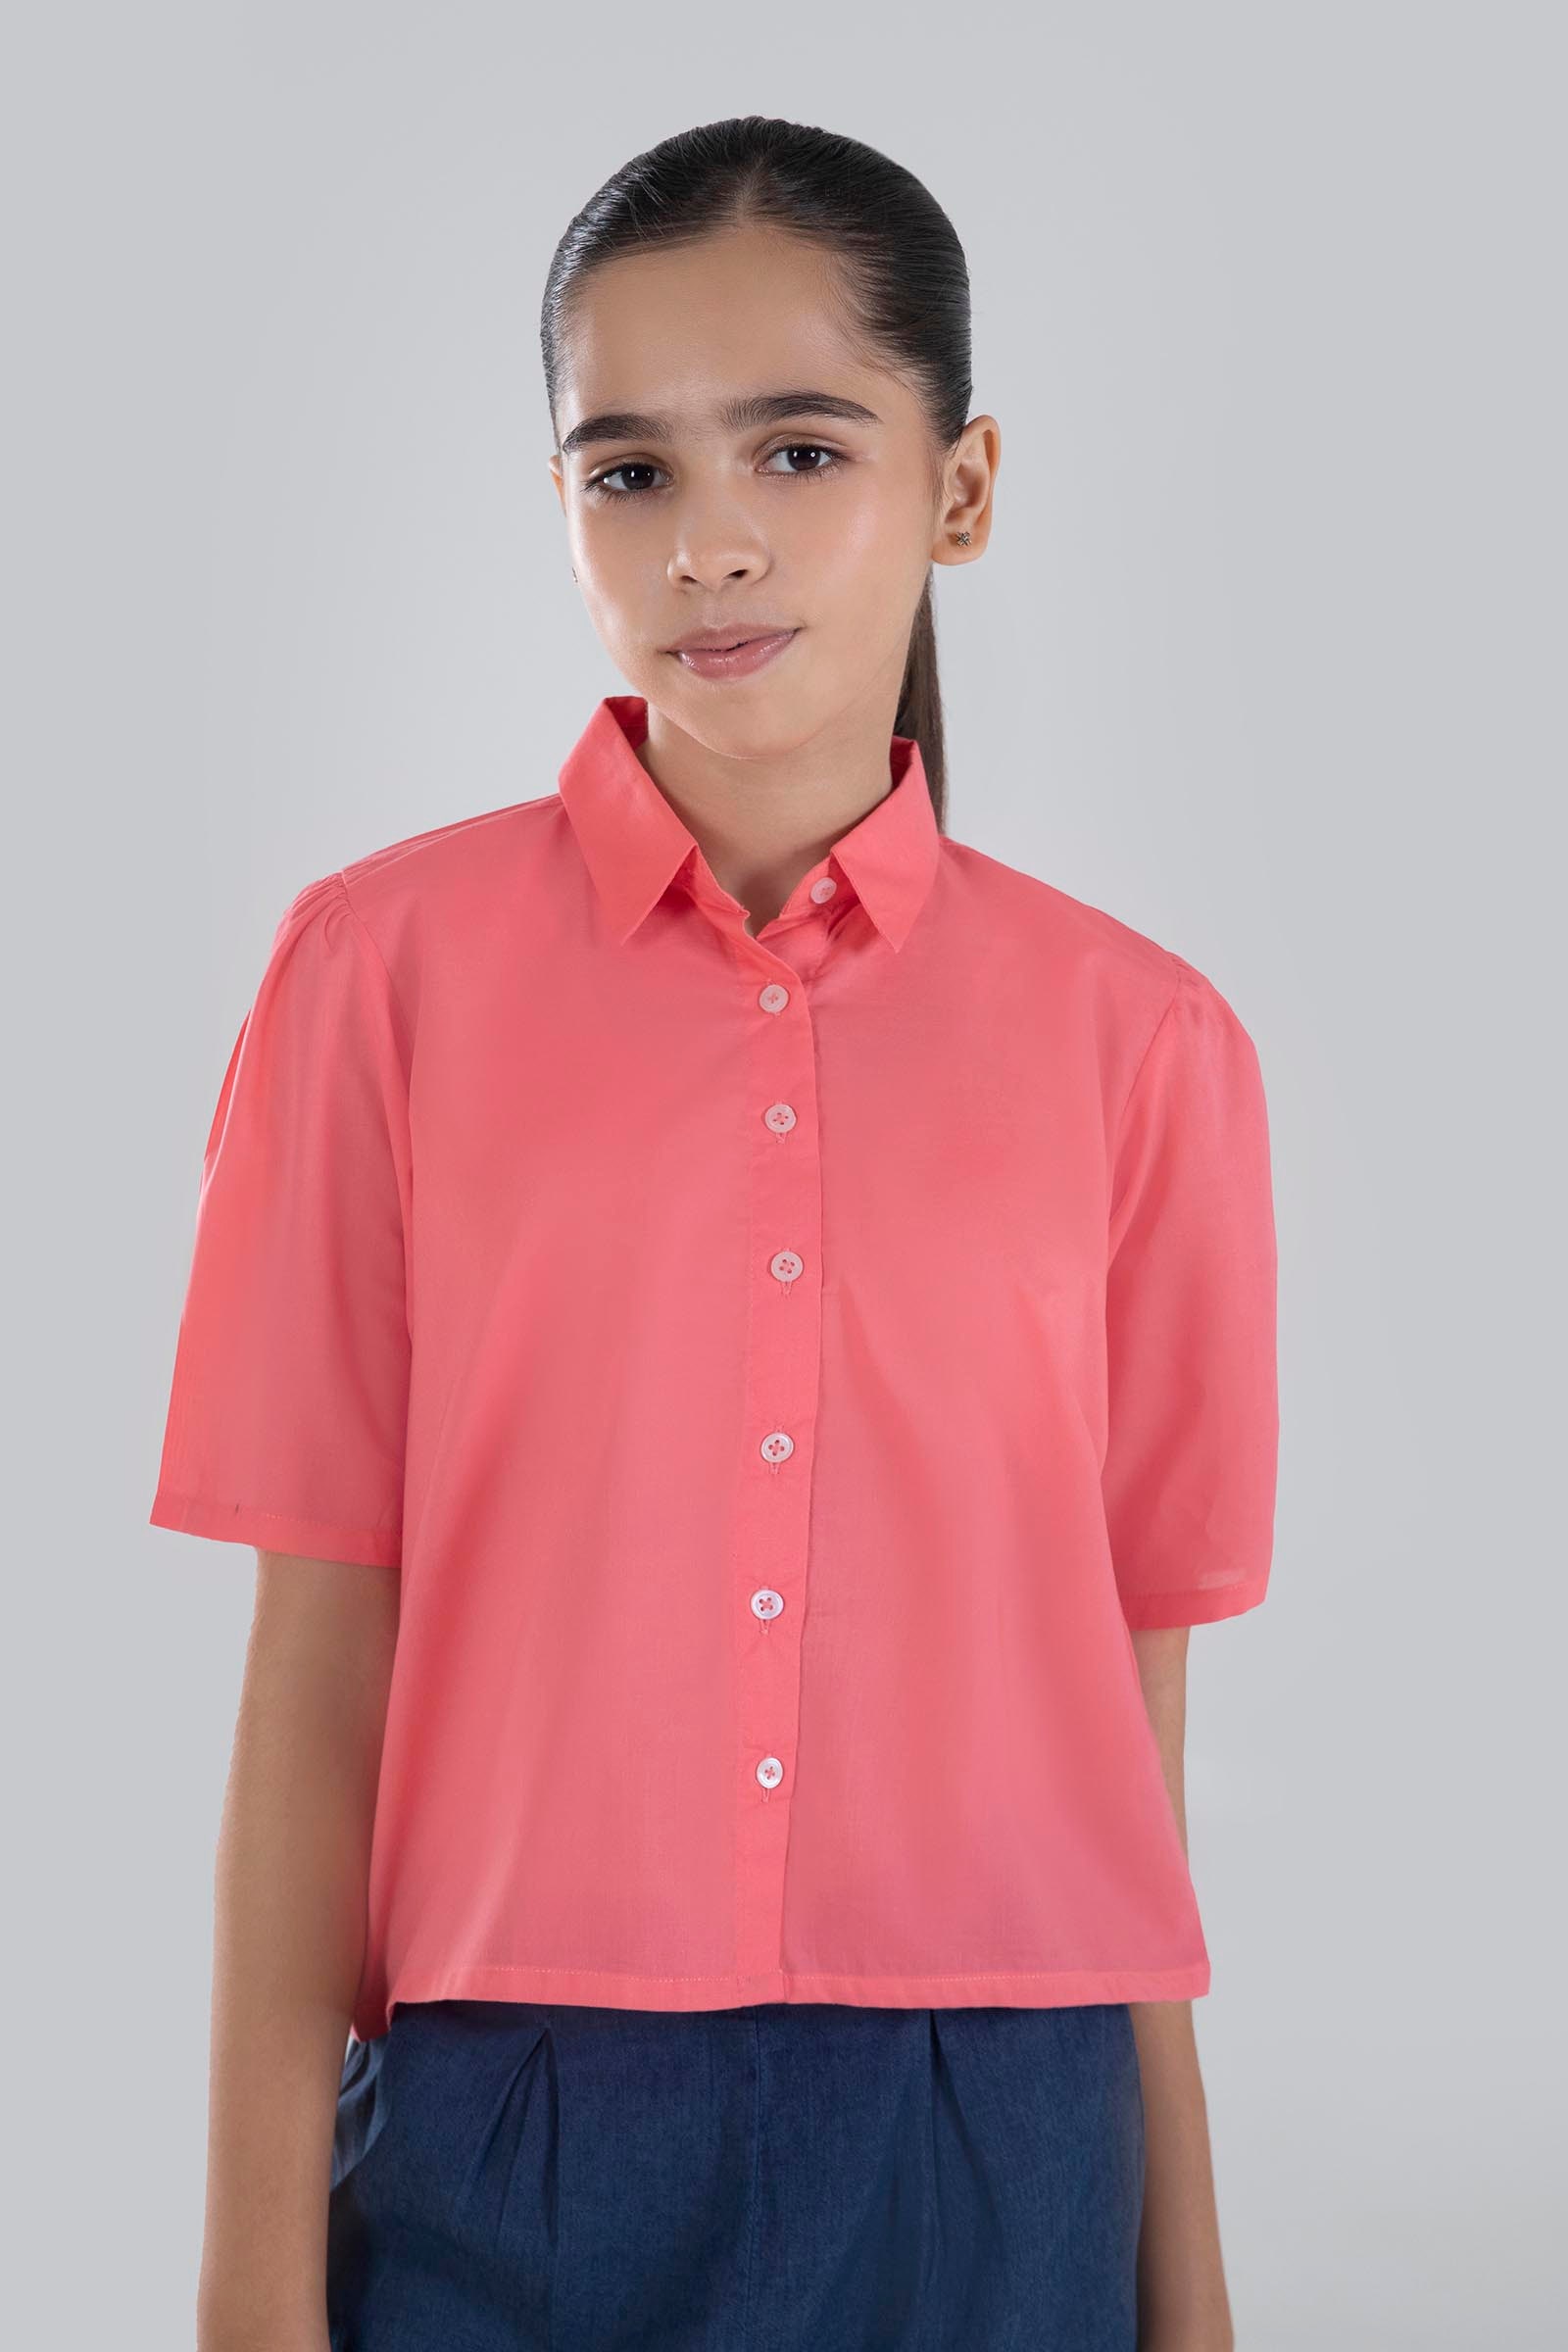
pink short sleeve chiffon tee